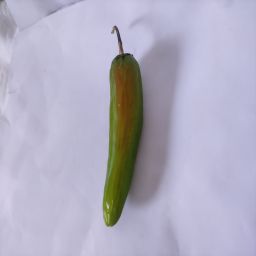
Crop: New Mexico Green Chile
Quality: Ripe